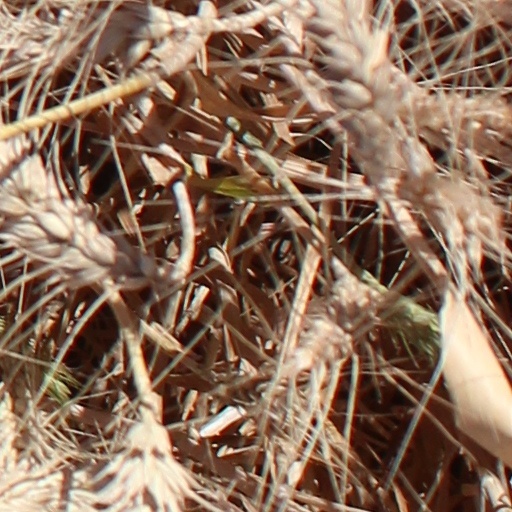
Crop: wheat